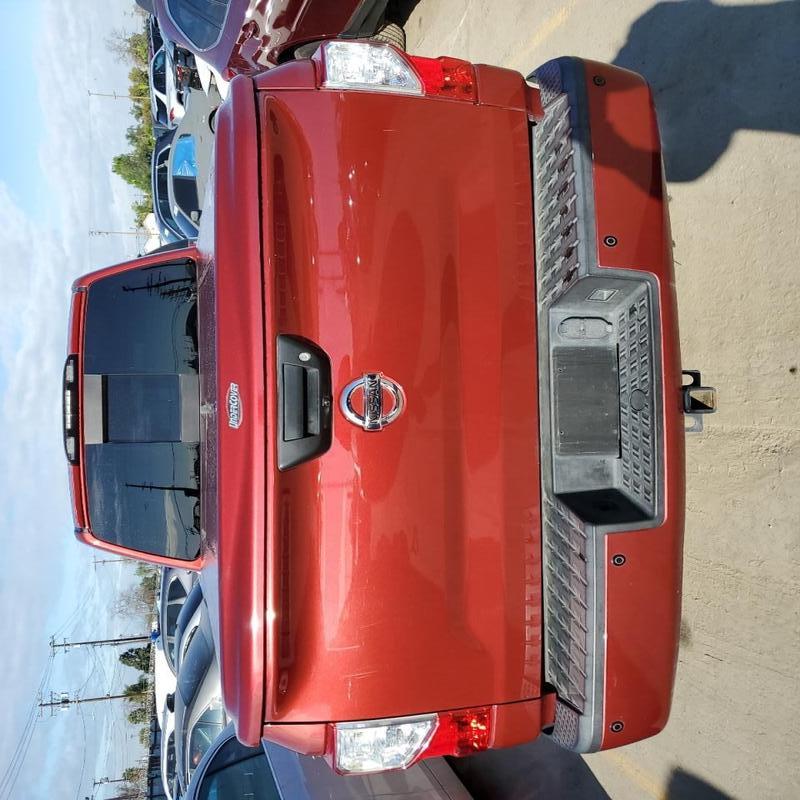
Aucun dommage détecté.
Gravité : aucun